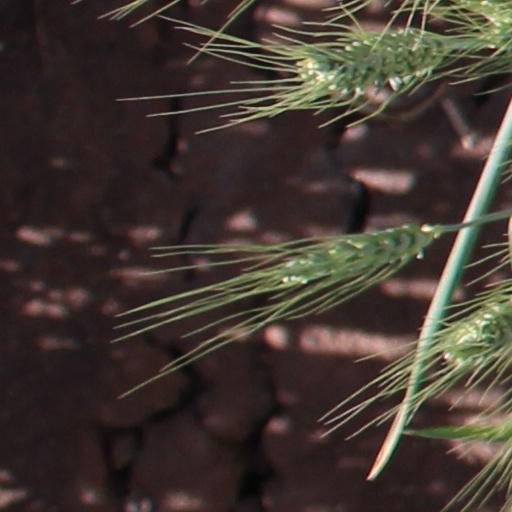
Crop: wheat